William B. Scranton

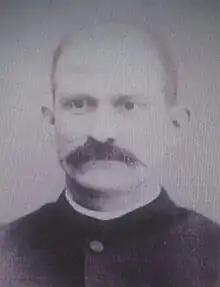

William Benton Scranton (May 29, 1856 – March 23, 1922) was an American medical doctor and Methodist missionary in Korea.